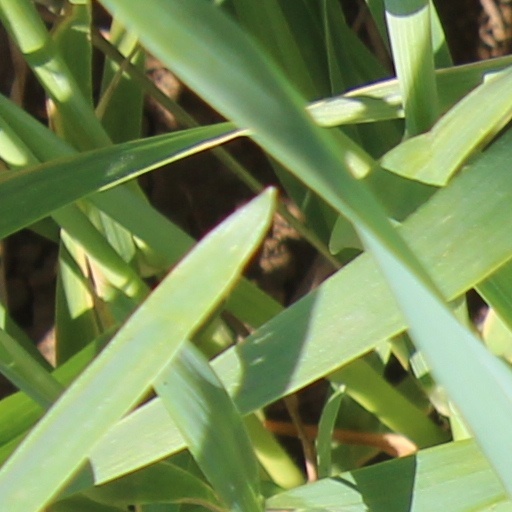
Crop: wheat